Aircraft engine

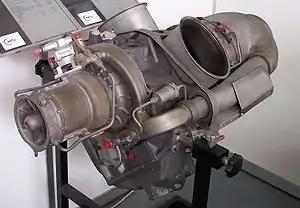
An Allison Model 250 turboshaft engine common to many types of helicopters

The Wankel is a type of rotary engine. The Wankel engine is about one half the weight and size of a traditional four-stroke cycle piston engine of equal power output, and much lower in complexity. In an aircraft application, the power-to-weight ratio is very important, making the Wankel engine a good choice. Because the engine is typically constructed with an aluminium housing and a steel rotor, and aluminium expands more than steel when heated, a Wankel engine does not seize when overheated, unlike a piston engine. This is an important safety factor for aeronautical use. Considerable development of these designs started after World War II, but at the time the aircraft industry favored the use of turbine engines. It was believed that turbojet or turboprop engines could power all aircraft, from the largest to smallest designs. The Wankel engine did not find many applications in aircraft, but was used by Mazda in a popular line of sports cars. The French company Citroën had developed Wankel powered helicopter in 1970's.